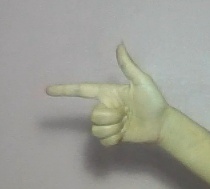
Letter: yaa